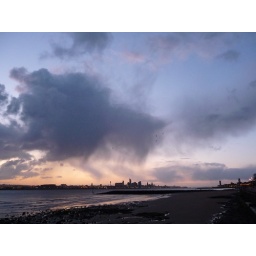
Rain over Liverpool, blue sky over the Wirral